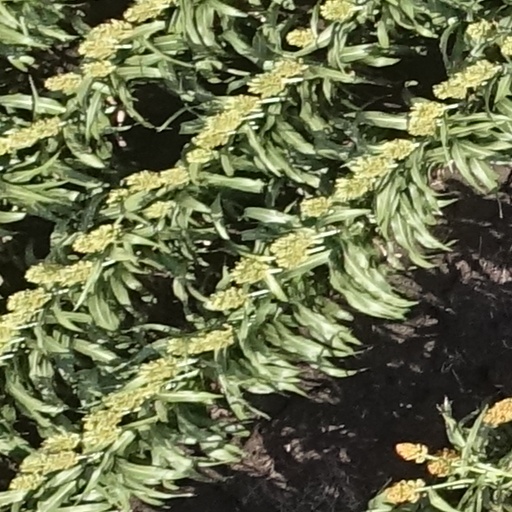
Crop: sorghum